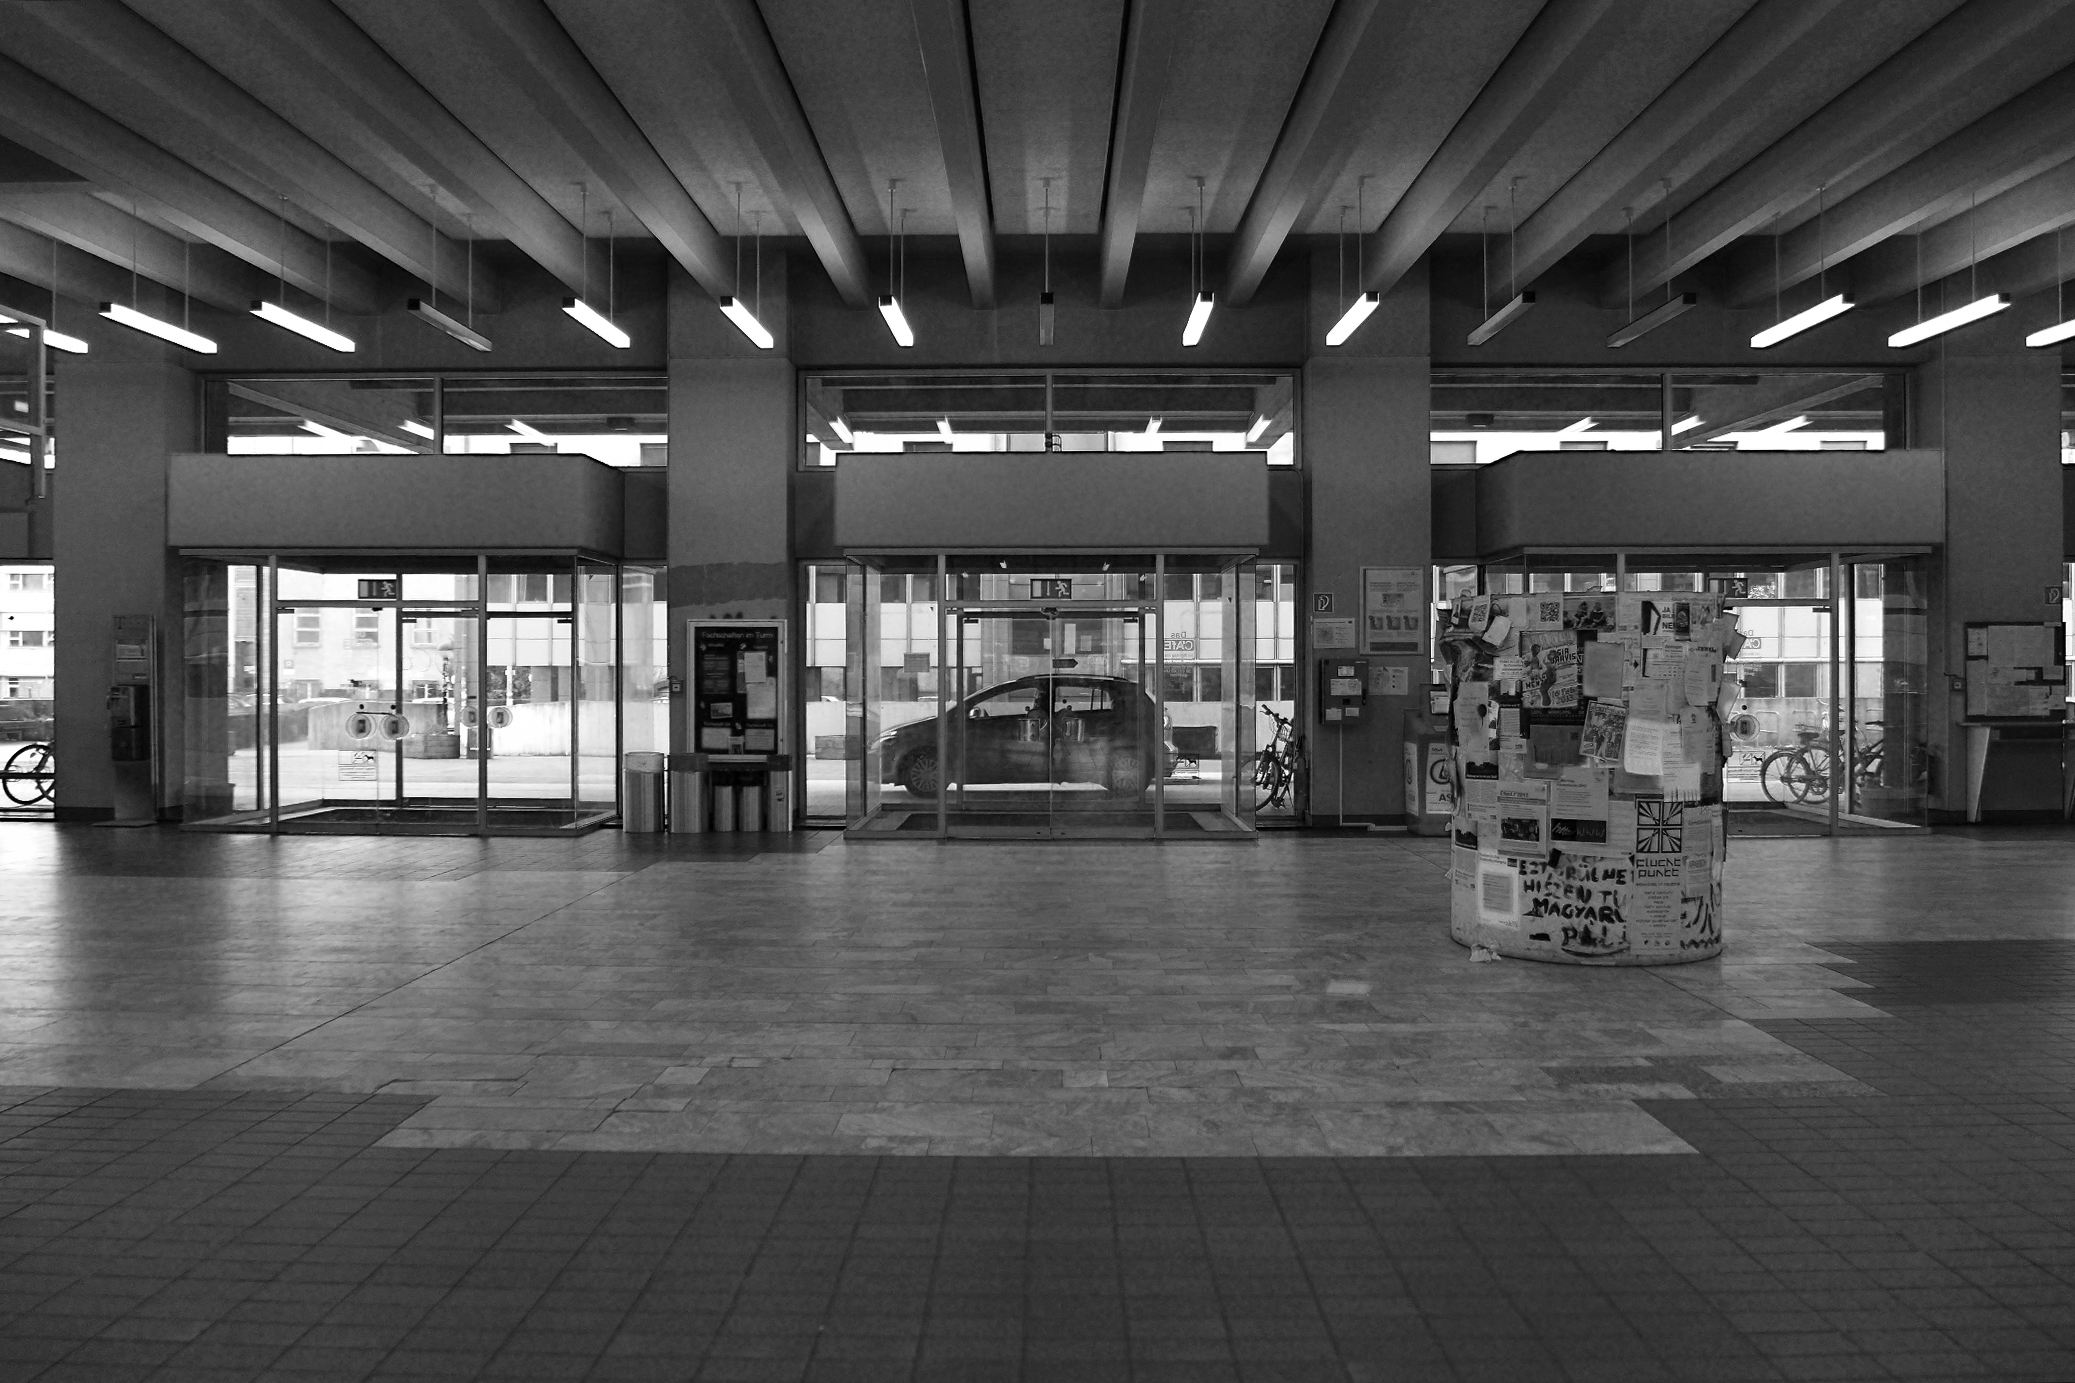
black and white, architecture, structure, floor, building, black, monochrome, interior design, bw, blackandwhite, blackwhite, design, university, symmetry, alemania, allemagne, sw, schwarzweiss, schwarzweis, germania, schwarzweissfotografie, schwarzweisfotografie, afeturm, universityfrankfurt, universityoffrankfurt, afetower, universit t, universit tfrankfurt, monochrome photography